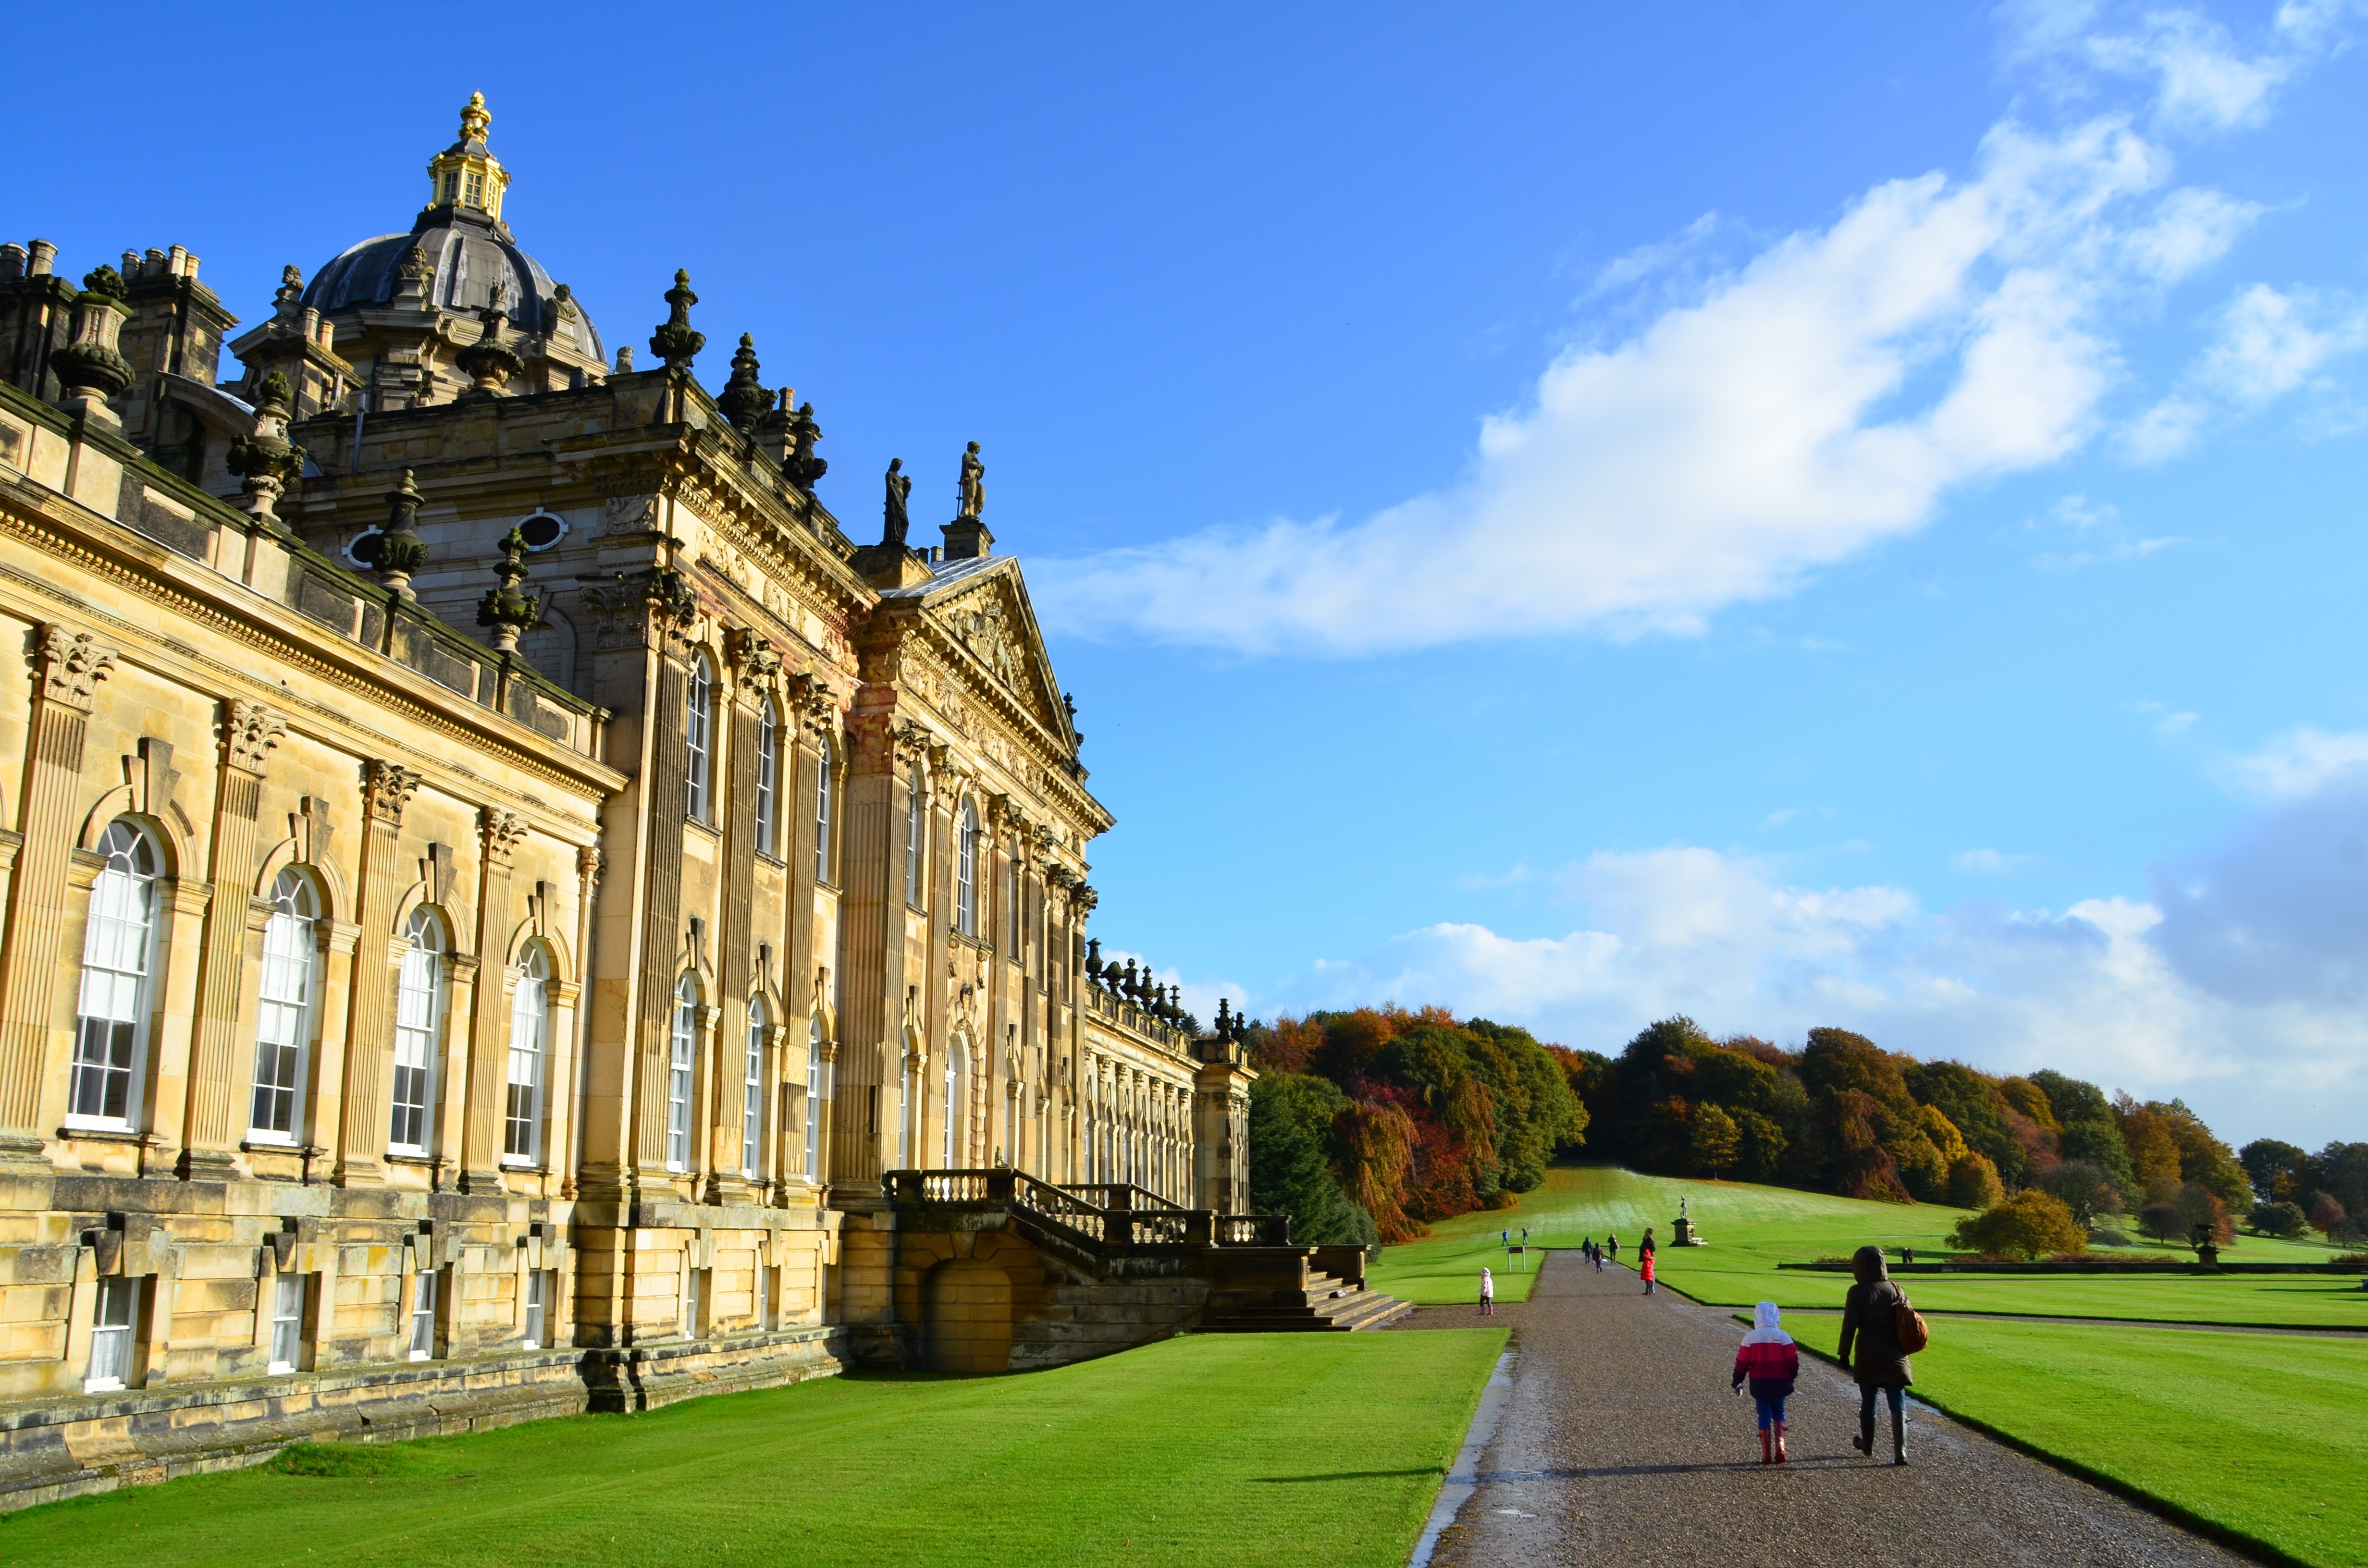
structure, building, chateau, palace, landmark, tourism, estate, stately home